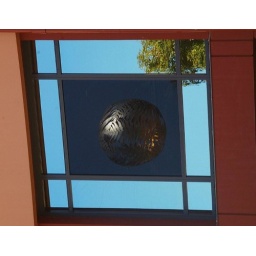
Reflection in a glass window public art - fern ball